Trifle

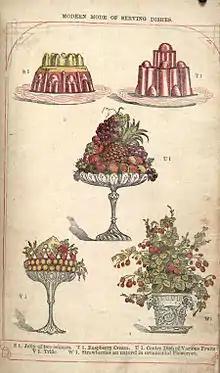
Illustrations from Isabella Beeton's "Book of Household Management", 1861

Trifle appeared in cookery books in the sixteenth century. The earliest use of the name "trifle" was in a recipe for a thick cream flavoured with sugar, ginger and rosewater, in Thomas Dawson's 1585 book of English cookery "The Good Huswifes Jewell". This flavoured thick cream was cooked 'gently like a custard, and was grand enough to be presented in a silver bowl. These earlier trifles, it is claimed, 'derived from the flavoured almond milk of medieval times'. Early trifles were, according to food historian Annie Gray, 'more like fools (puréed fruit mixed with sweetened cream)'. Trifle evolved from these fools, and originally the two names were used interchangeably.